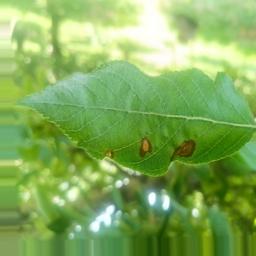
Label: Alternaria